Marxism–Leninism

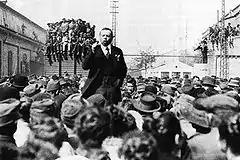
Béla Kun, leader of the Hungarian Soviet Republic, speaks to supporters during the 1919 Hungarian Revolution.

Communist ideologies and ideas have acquired a new meaning since the Russian Revolution, as they became equivalent to the ideas of Marxism–Leninism, namely the interpretation of Marxism by Vladimir Lenin and his successors. Endorsing the final objective, namely the creation of a community-owning means of production and providing each of its participants with consumption "according to their needs", Marxism–Leninism puts forward the recognition of the class struggle as a dominating principle of a social change and development. In addition, workers (the proletariat) were to carry out the mission of reconstruction of the society. Conducting a socialist revolution led by what its proponents termed the "vanguard of the proletariat", defined as the communist party organised hierarchically through democratic centralism, was hailed to be a historical necessity by Marxist–Leninists. Moreover, the introduction of the proletarian dictatorship was advocated and classes deemed hostile were to be repressed. In the 1920s, it was first defined and formulated by Joseph Stalin based on his understanding of orthodox Marxism and Leninism.